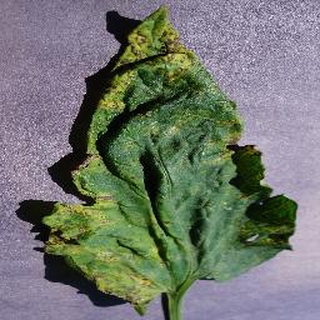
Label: tomato_septoria_leaf_spot